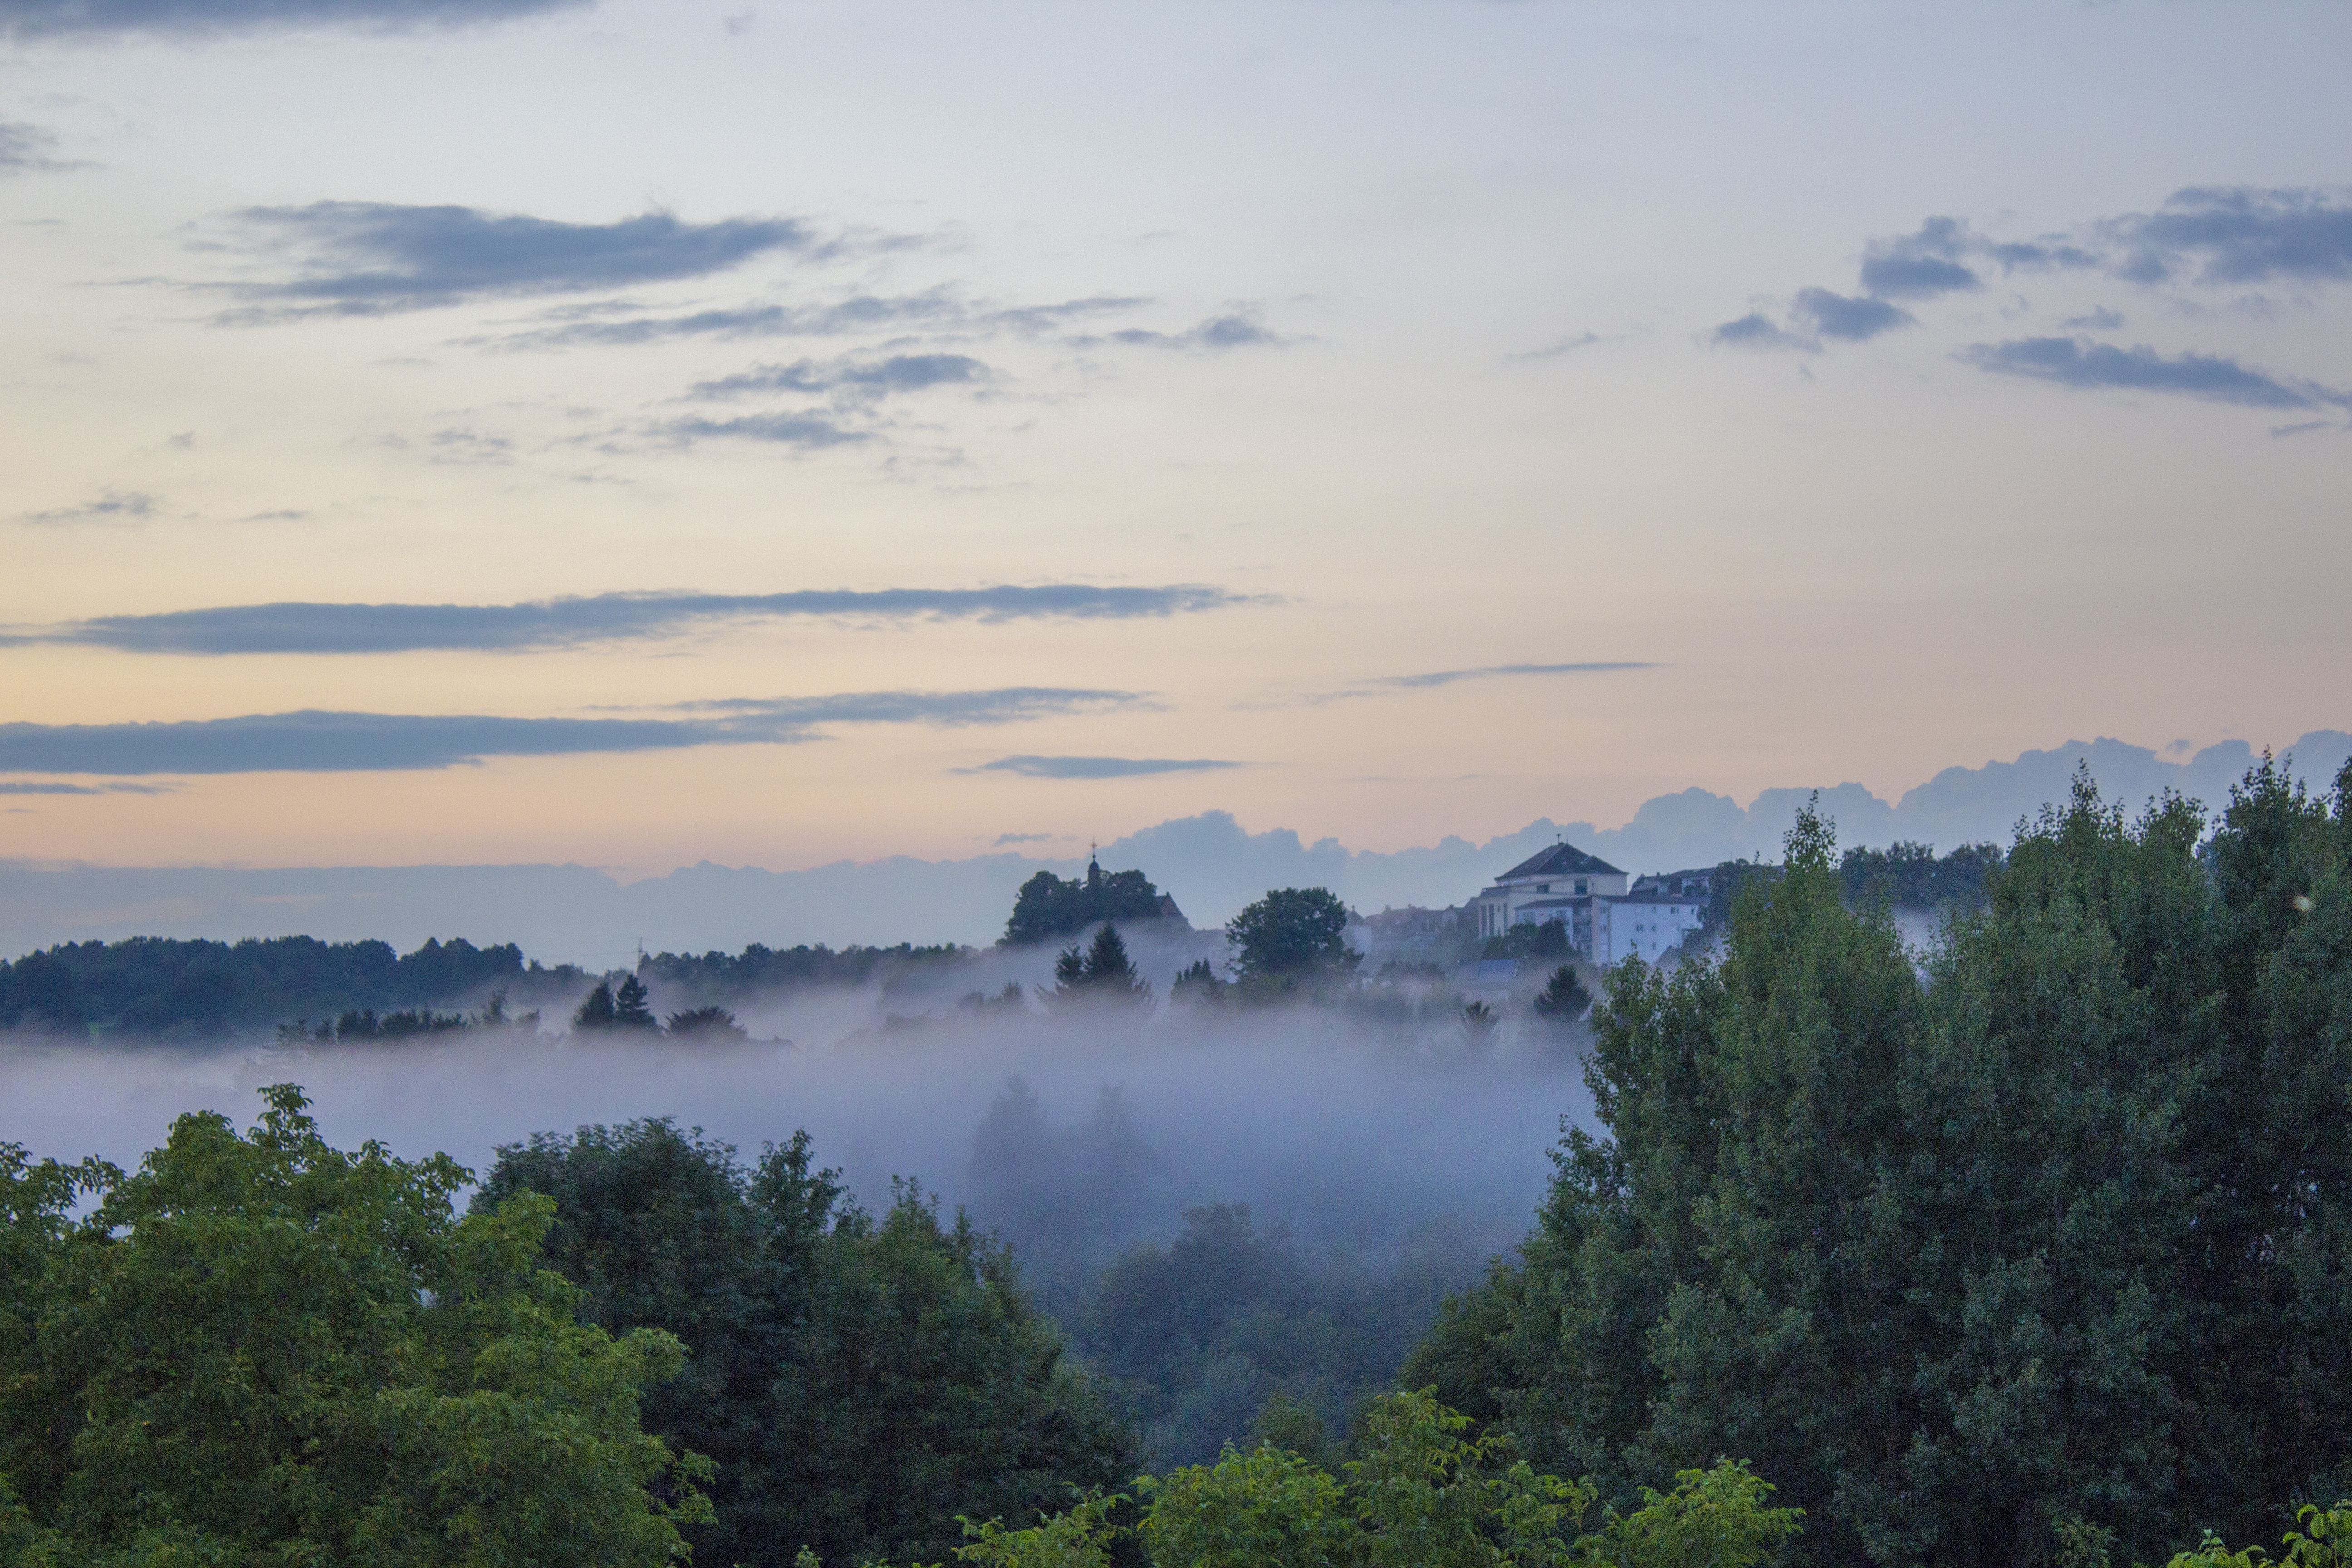
landscape, nature, wilderness, mountain, cloud, sky, sun, fog, sunset, mist, morning, hill, lake, dawn, river, twilight, reflection, autumn, reservoir, body of water, mood, loch, abendstimmung, evening sky, atmospheric phenomenon